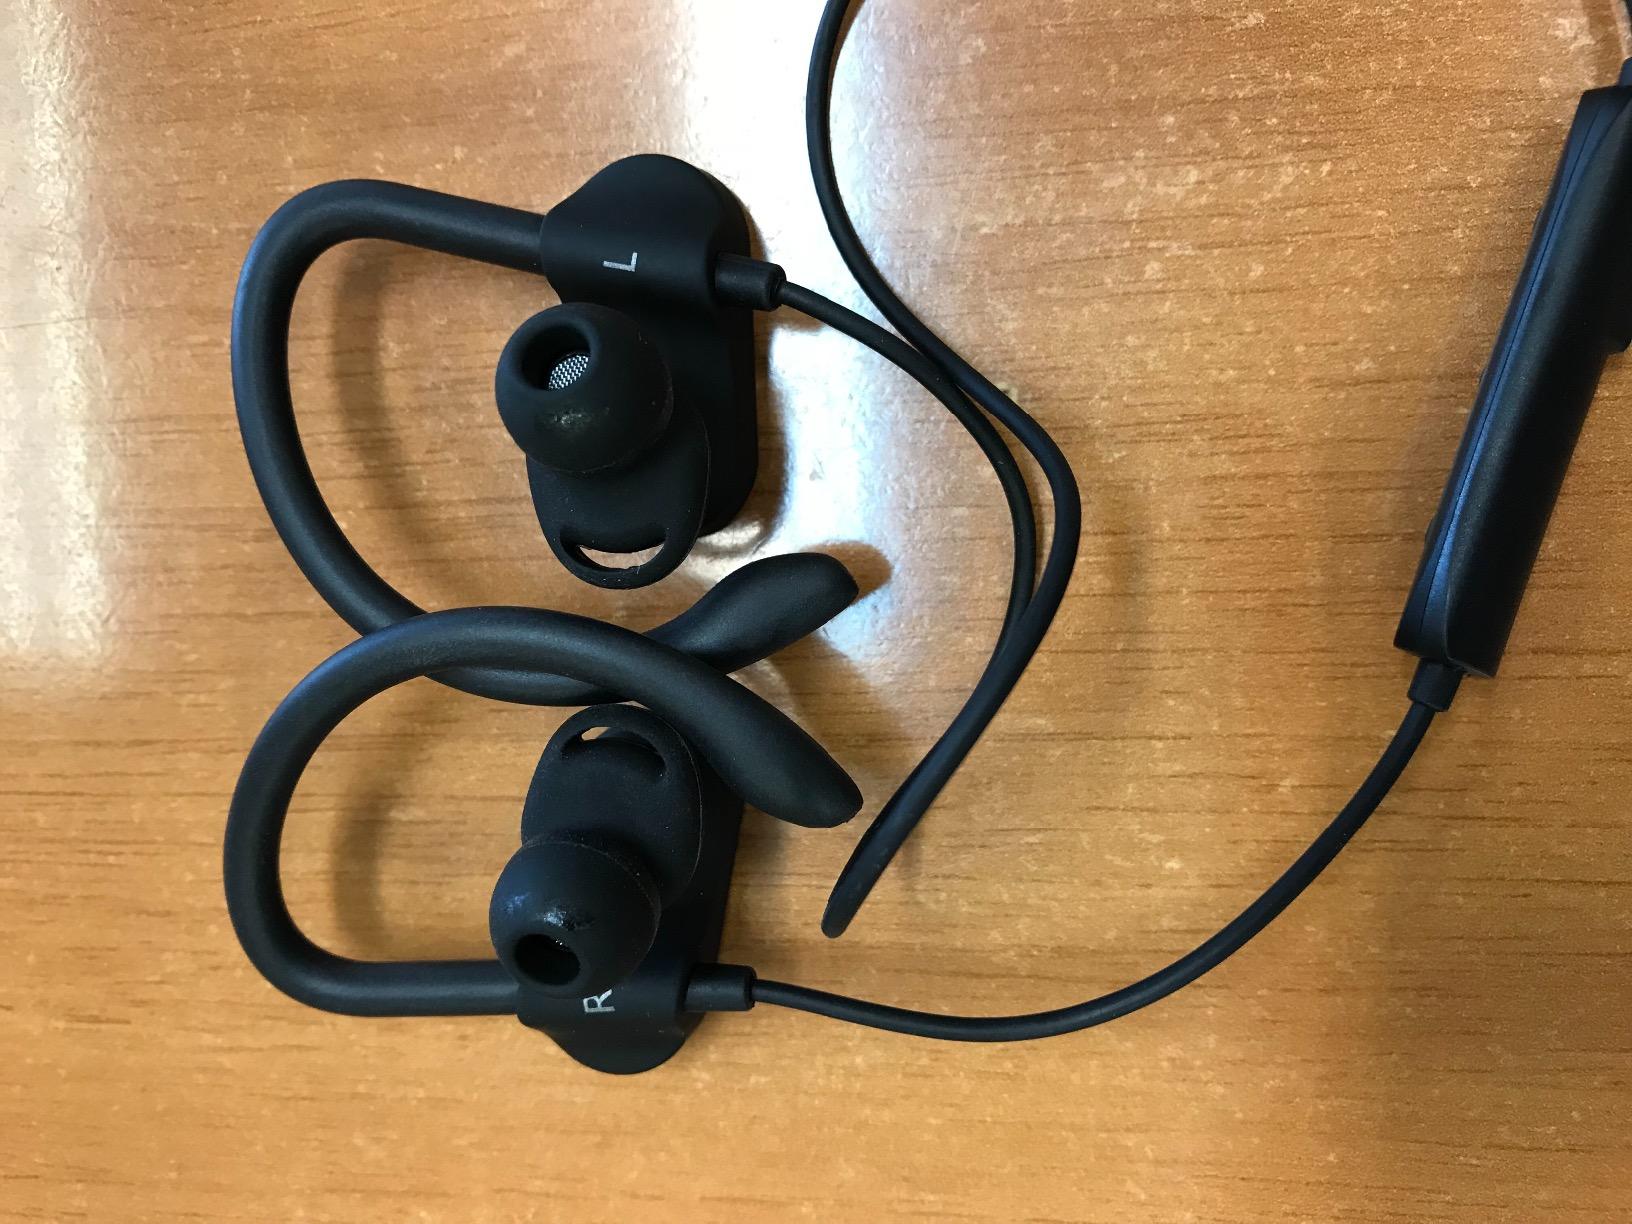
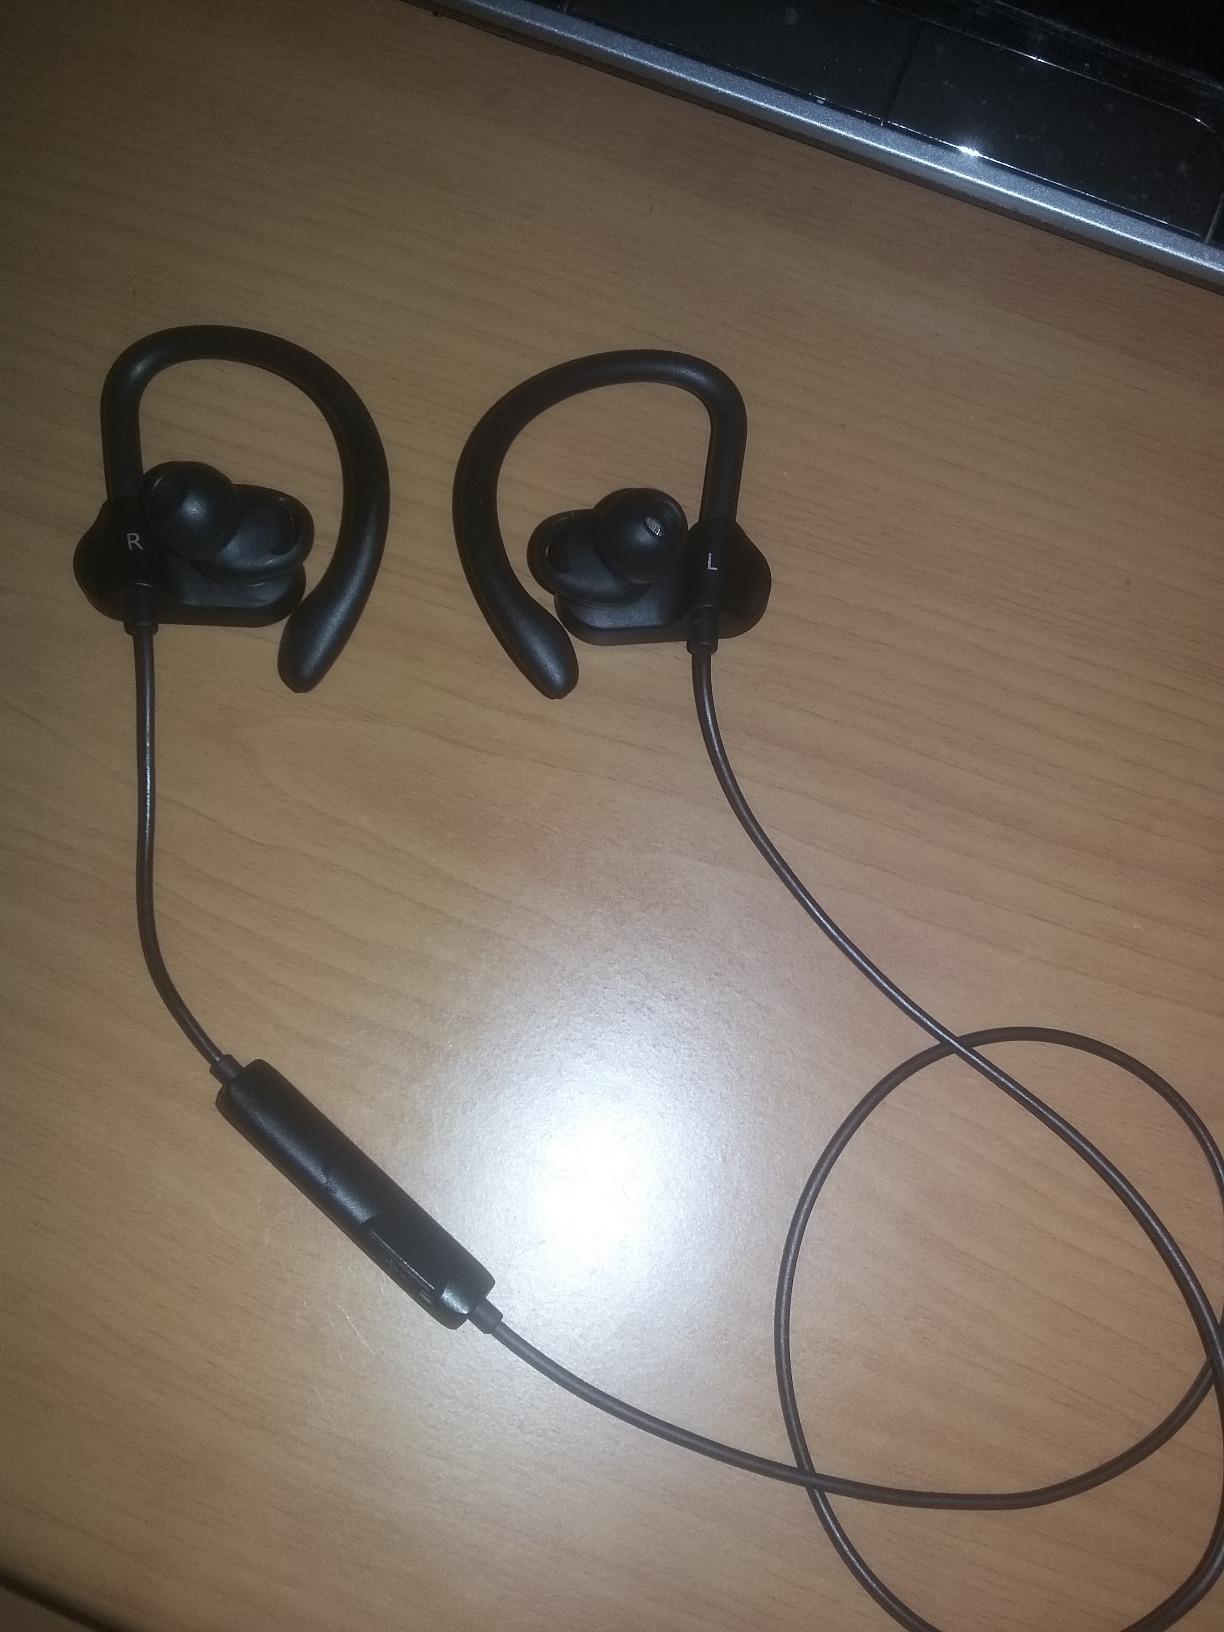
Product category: headphones
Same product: yes